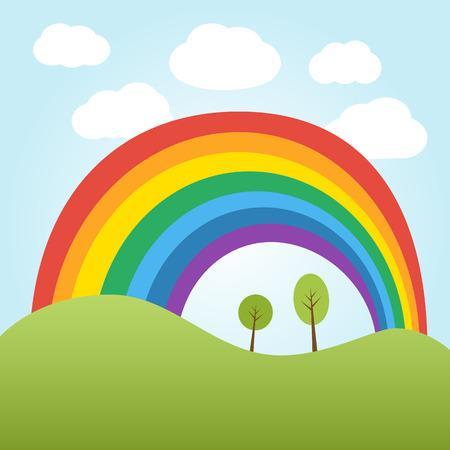
illustration of rainbow over the hill with trees